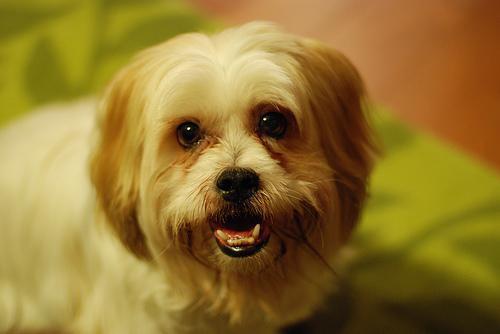
Lhasa